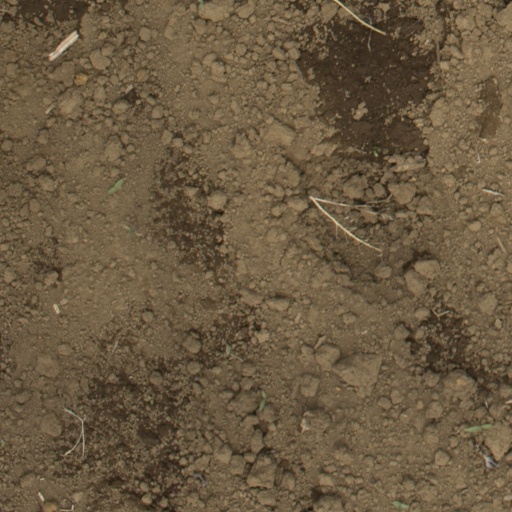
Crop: Jerusalem artichoke